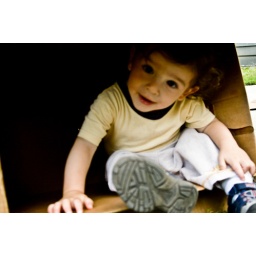
little boy in a box